Hotel Kingston

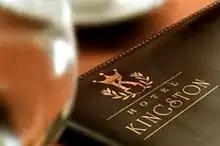
The logo of the series

Hotel Kingston is an Indian television series that aired on Star One from 11 November 2004 to 2 November 2005. It was produced by Sagar Arts.